Devasena

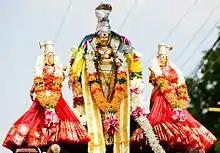
Murugan with Devayanai (right) and Valli (left).

The third book of "Mahabharata" narrates the tale of the birth of Kartikeya, which mentions Devasena. Devasena and Daityasena (literally "army of demons") are the daughters of Prajapati Daksha. Once, while the sisters are enjoying leisure at the banks of Lake Manasa, the "asura" (demon) Keshi abducts them so that he could marry them. While Devasena refuses, Daityasena consents. Meanwhile, the gods are defeated in a battle by the demons. Indra, who is searching for an ideal "Devasenapati" (commander of the army of the gods), reaches the place where Devasena is held captive. On her request, Indra defeats the demon and rescues her. Devasena asks Indra to find her a husband ("pati") who can protect her and defeat the gods, the demons and the yakshas. Indra discusses the matter with the god Brahma and they agree that a son born of Agni would be suitable for being the "Devasenapati", the husband of Devasena and the commander-in-chief of the gods. Accordingly, Agni is forced to have a son, who becomes Kartikeya. After many exploits which prove his supremacy over the gods, Kartikeya is made the general of the army of the gods and is married to Devasena by Indra. At this point in the text, Agni is identified with Shiva, who is proclaimed as the father of Kartikeya. Ultimately, with the aid of Devasena and Kartikeya, the gods defeat the demons. In this narrative, Devasena is identified with many other goddesses like Shashthi, Shri-Lakshmi, Kuhu-Sinivali, and others.